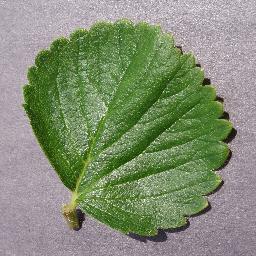
Label: Strawberry___healthy